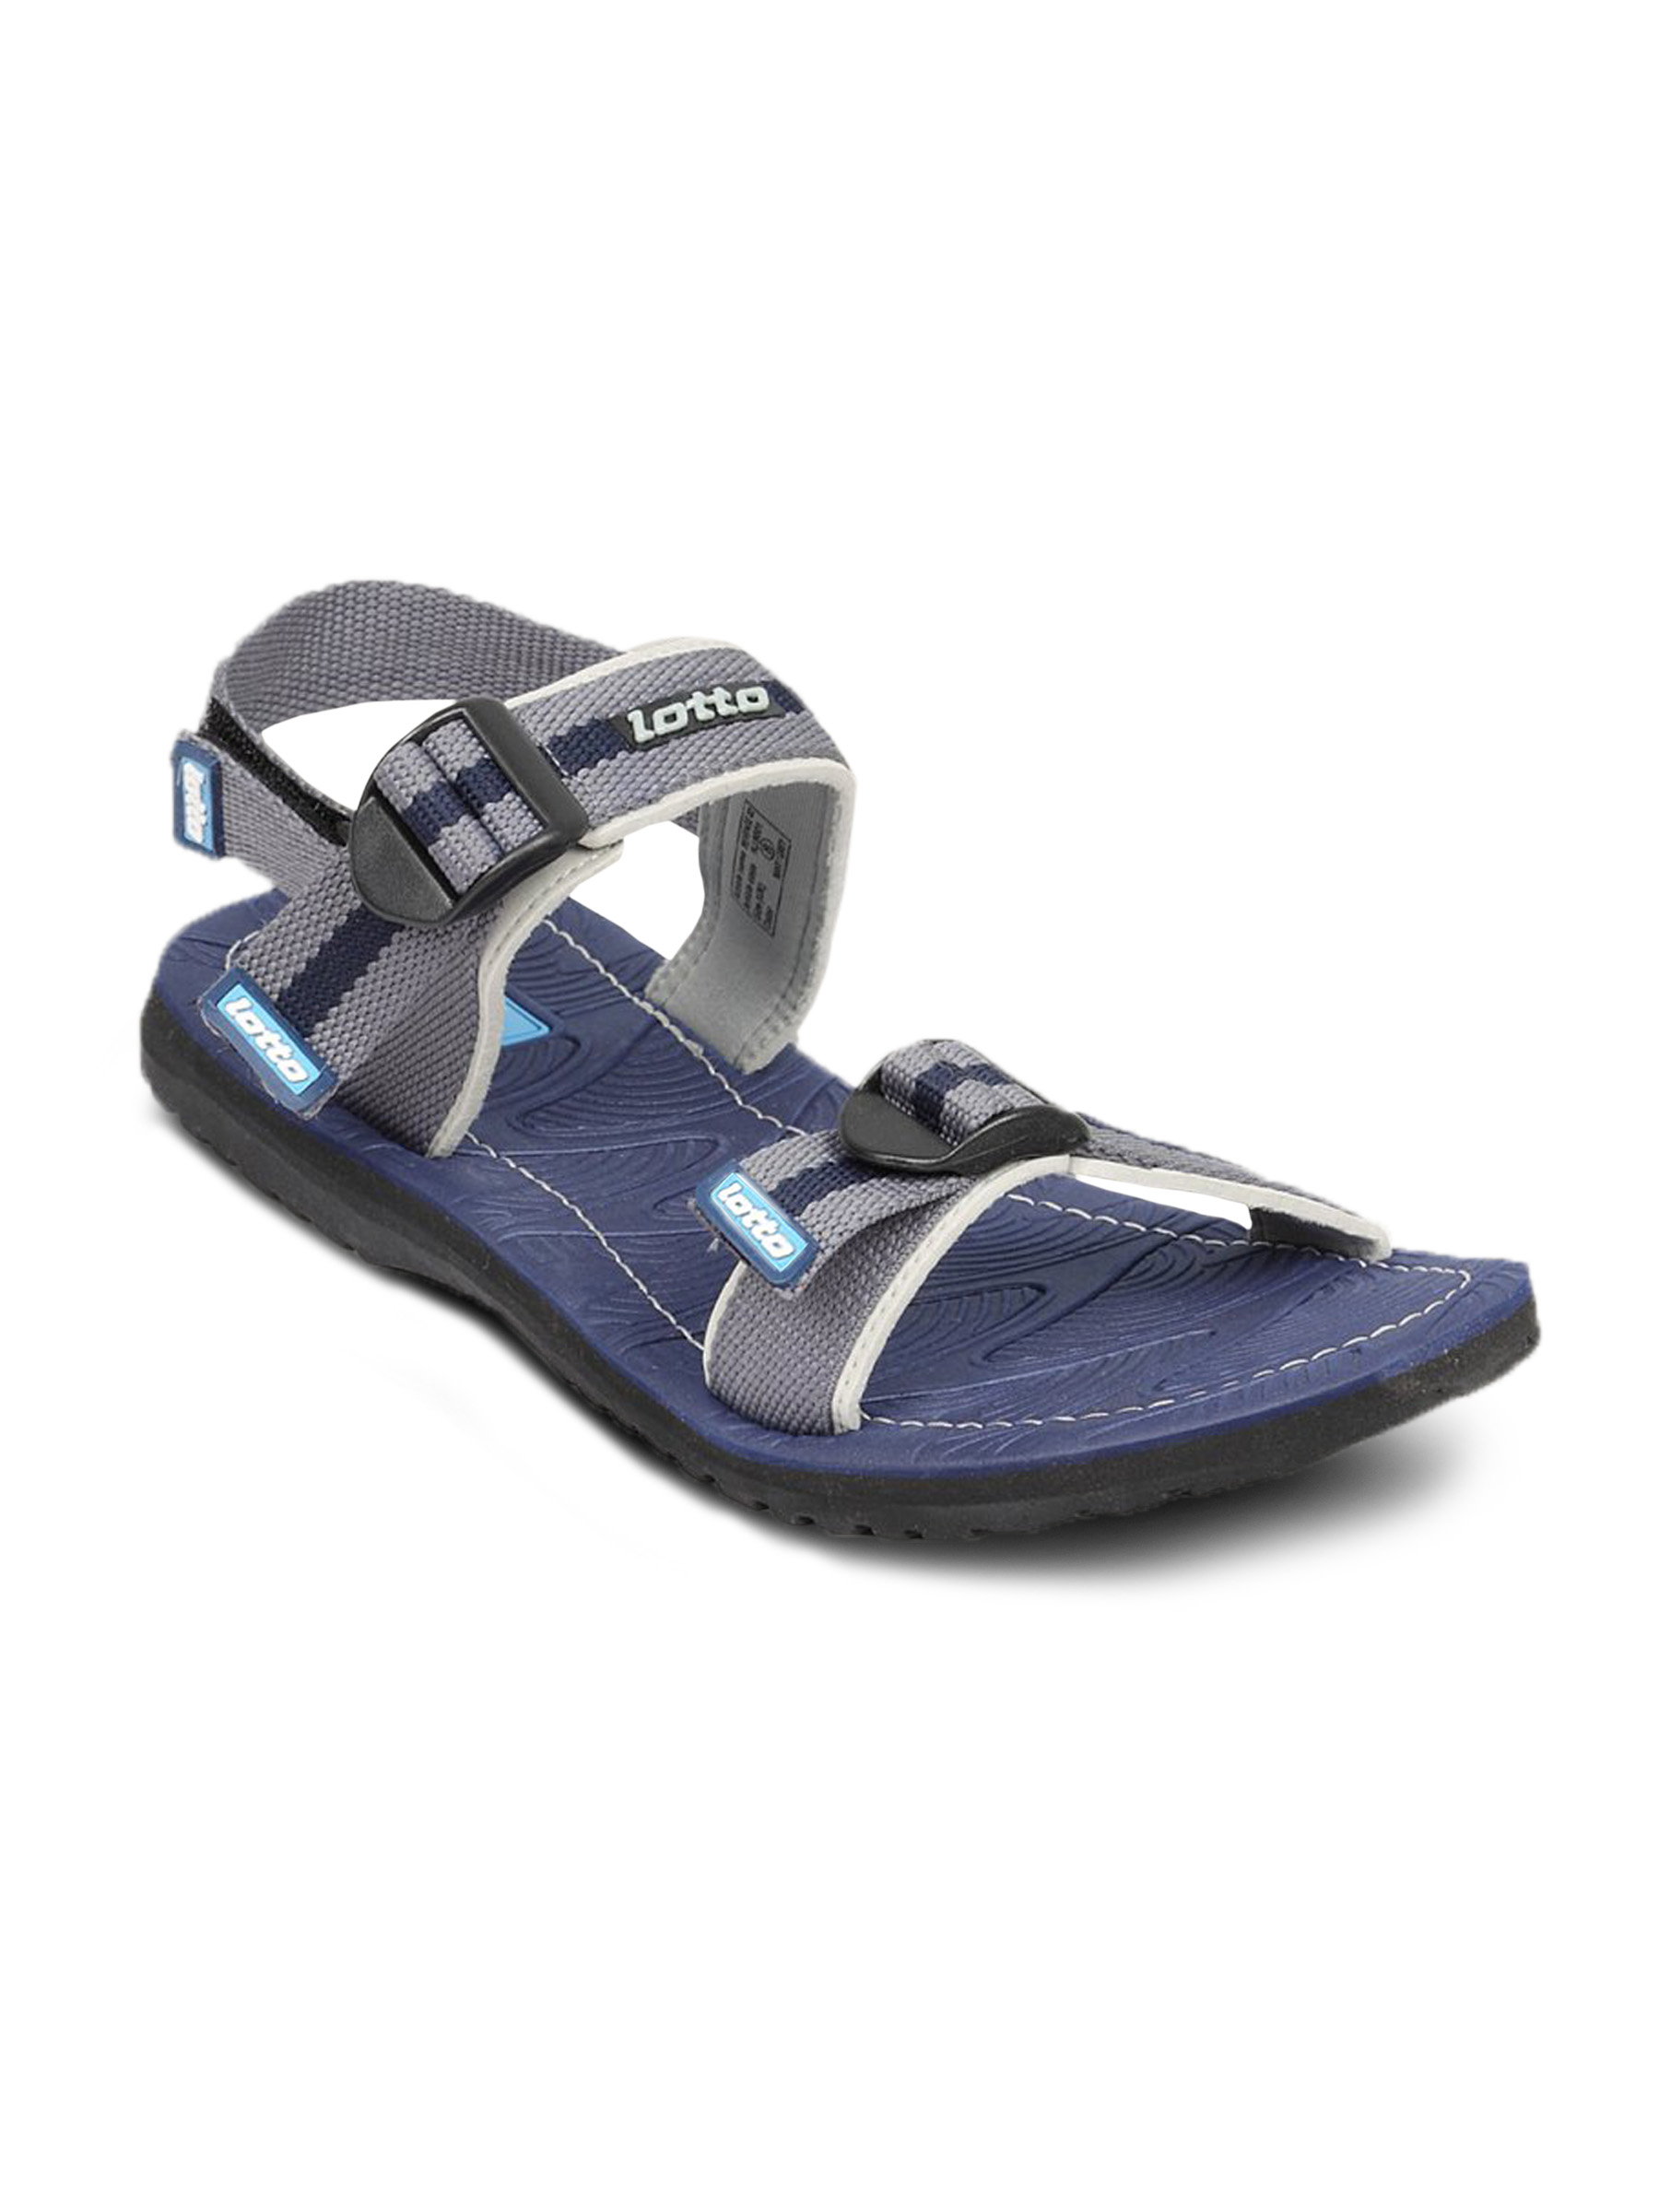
Lotto Men Revenge 02 Royal Blue Floater
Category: Footwear / Sandal / Sandals
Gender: Men
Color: Blue
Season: Summer 2011
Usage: Casual